Gerhard von Hosstrup

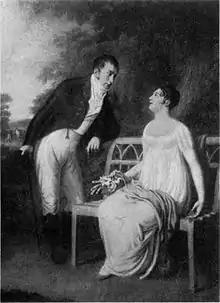
Gerhard von Hosstrup and his wife Elisabeth née Seyler, painted ca. 1815 by Friedrich Carl Gröger

Gerhard Carsten Jakob von Hosstrup (or Hoßtrup) (born 23 April 1771 in Hamburg, died 7 September 1851) was a Hamburg businessman and the founder of the Hamburg Stock Exchange building (Hamburger Börsenhalle). He became "Oberalter" in 1843.